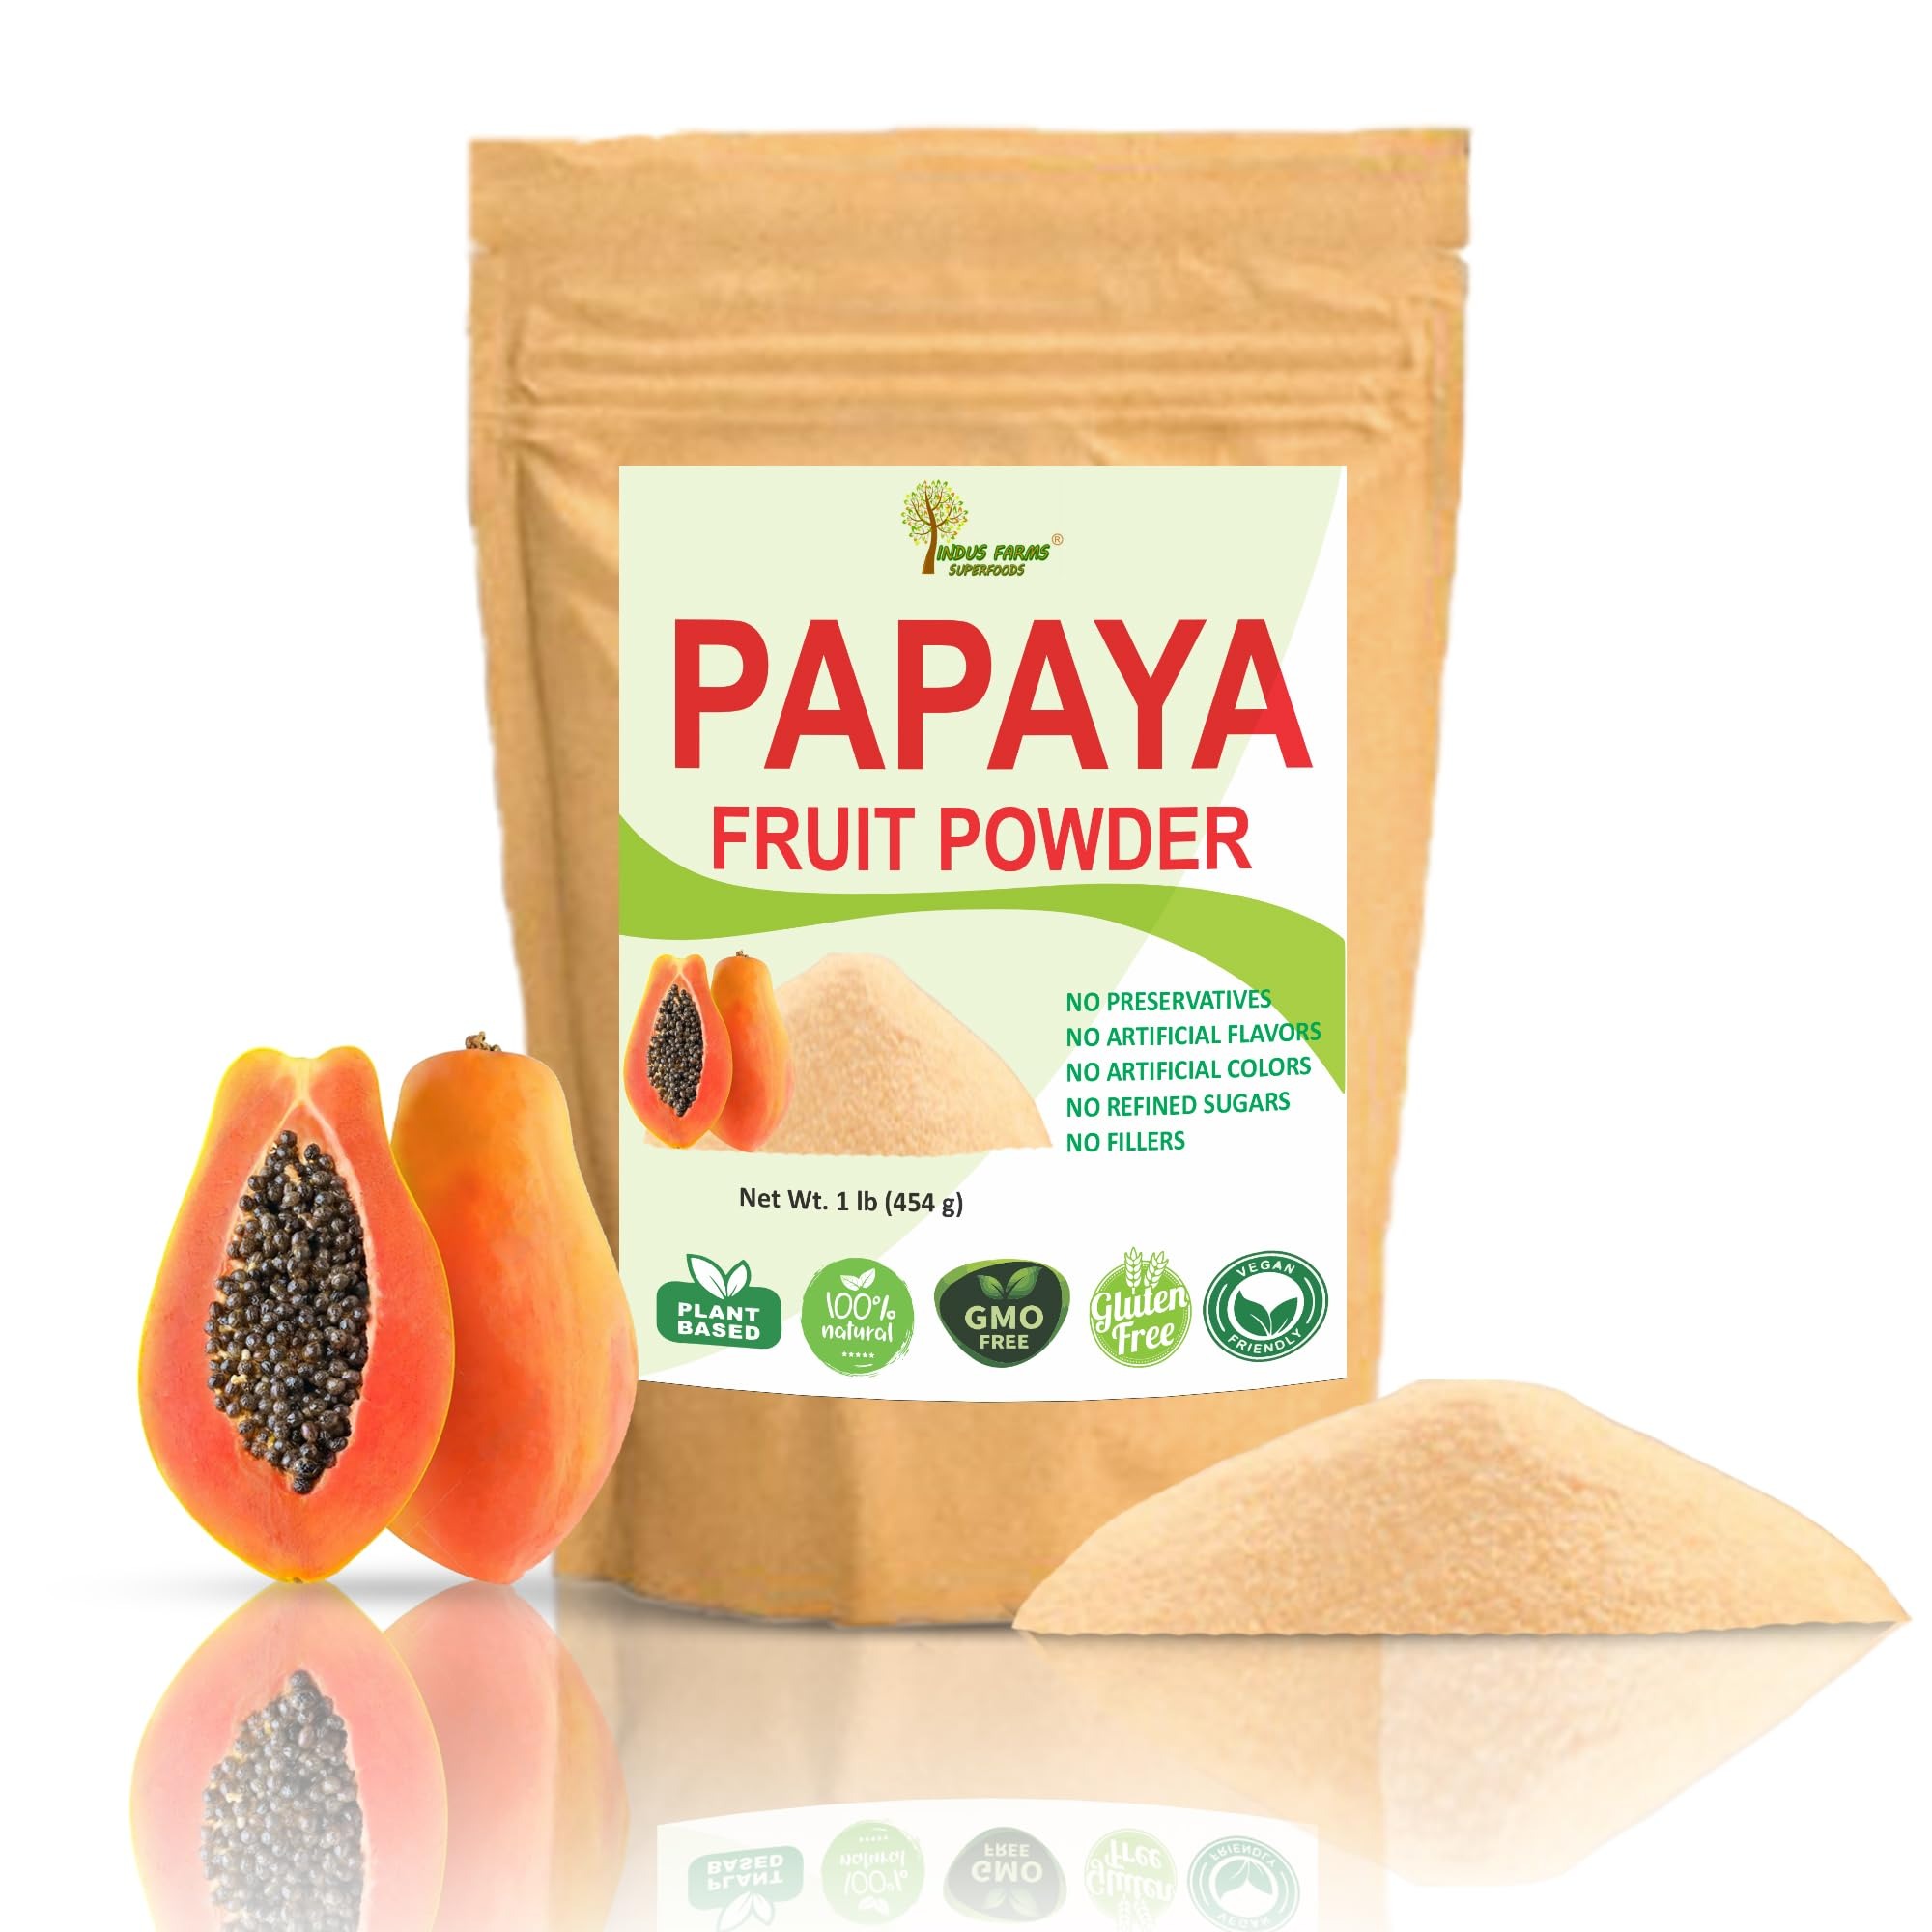
Item Name: 100% Natural Papaya Powder, 1 LB, Eco-friendly Resealable pouch, No Artificial Flavors/Preservatives/Fillers, Halal, Vegan-Friendly, Non-GMO
Bullet Point 1: All Natural Fine Powder made from Fresh Ripe Papaya.
Bullet Point 2: No Artificial Colors/Flavors/Preservatives/Fillers; Vegan, Gluten-free, Halal, Non-GMO
Bullet Point 3: Widely used for Smoothies, natural tenderizer, pet foods, baking/cooking, skin care
Bullet Point 4: Blending instruction: If dissolving is required for our all natural powder, blend it first with water/milk/cream at room temperature to avoid clumps
Bullet Point 5: Also popular for sports nutrition, supplements, dried food during emergency survival and camping
Product Description: Papayas are great for the insides as well as the outsides of our body. Widely used as a natural tenderizer. Great for face packs too.
Value: 16.0
Unit: Ounce

Price: 24.79